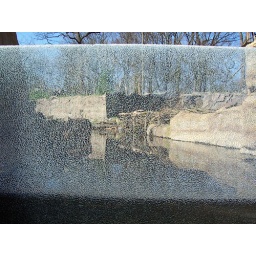
A broken safety glass window of an encloser in a zoo.